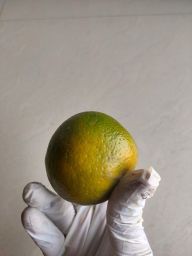
Fruit: Orange
Quality: Good